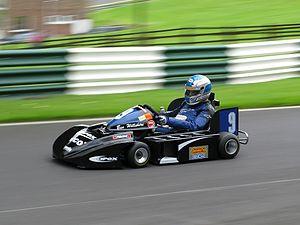
Le karting est une discipline du sport automobile qui se pratique sur des circuits de 700 à 1 500 mètres environ et d'une largeur de 8 mètres en moyenne pouvant accueillir jusqu'à une quarantaine de karts simultanément lors d'une course. Les karts sont de petites voitures monoplaces à quatre roues, équipées d’un moteur de petite cylindrée pouvant développer jusqu'à plus de 40 chevaux, pour un poids inférieur à 175 kg avec le pilote, ce qui en fait des engins de course très performants.